Trisha Yearwood

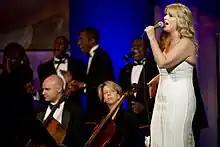
Yearwood performing in 2010

Yearwood possesses an alto vocal range. Yearwood has stated she particularly enjoys singing harmonies, expounding, "Because I could read music, I was always the one in the school chorus who got the alto part because I could read. I'm never singing the melody and always singing the harmony in church." Her musical tastes originated from classic artists her parents listened to. This included Elvis Presley, Patsy Cline, Loretta Lynn, and Tammy Wynette. However, as Yearwood developed into her teenage years, she developed a liking for country rock artists such as Allman Brothers and James Taylor. She also cited the Eagles and Gordon Lightfoot as influences.